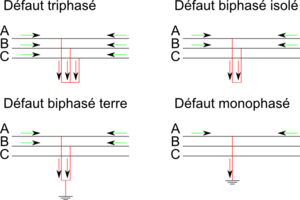
Différents types de court-circuit pour un système triphasé.
Le courant de court-circuit, noté Icc, d'un dipôle est le courant qui le traverserait si ses bornes étaient reliées par un conducteur parfait de résistance nulle. Le courant de court-circuit d'un générateur de tension parfait est infini. En pratique cette valeur est finie, limitée par les impédances internes du générateur de tension, des divers tronçons de ligne et des composants placés sur le trajet de ce courant.